Nasser Fahimi

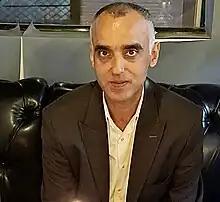
Nasser Fahimi in 2023

Nasser Fahimi is an Iranian physician, human rights defender and a political prisoner of conscience. He is also the first figure in the political history of Iran who formally requested the Islamic Republic to revoke his Iranian citizenship due to its type of government (a dictatorship).